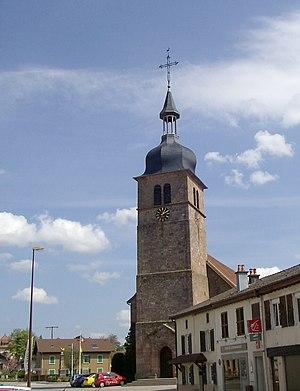
L'église Saint-Valbert à Docelles